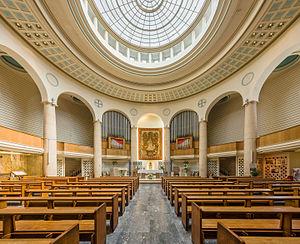
L’église Notre-Dame-de-France est une église située à Londres, dans le quartier de Soho, proche de Leicester Square.